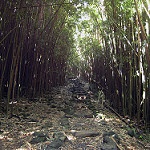
Label: forest